Beatenberg

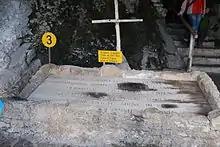
Grave of St. Beatus

Beatenberg is located in the Bernese Oberland on a steppe beneath the Niederhorn and high above Lake Thun. Beatenberg affords good views of the Jungfrau Group (Eiger, Mönch and Jungfrau).